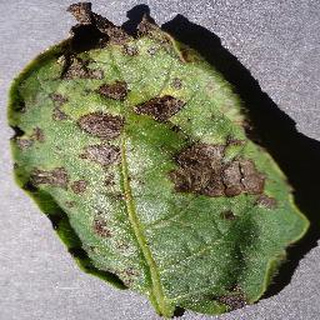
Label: potato_early_blight